Rondo in A minor (Mozart)

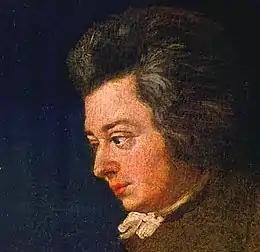
Detail of portrait of Mozart by his brother-in-law Joseph Lange

The Mozart scholar Hermann Abert offered a warm appreciation of the work: it "is one of the most important keyboard rondos ever composed. With its exotically tinged theme, it is a typically Mozartian piece in A minor, its first four bars, with their characteristic chromaticisms and dynamics, revealing an impassioned tension that is maintained through the whole movement, without ever achieving any resolution in an optimistic sense". Abert also appreciates the ways in which the two episodes are structurally related to the main theme; for instance the A major episode takes the cadential material of the main theme as its basis.